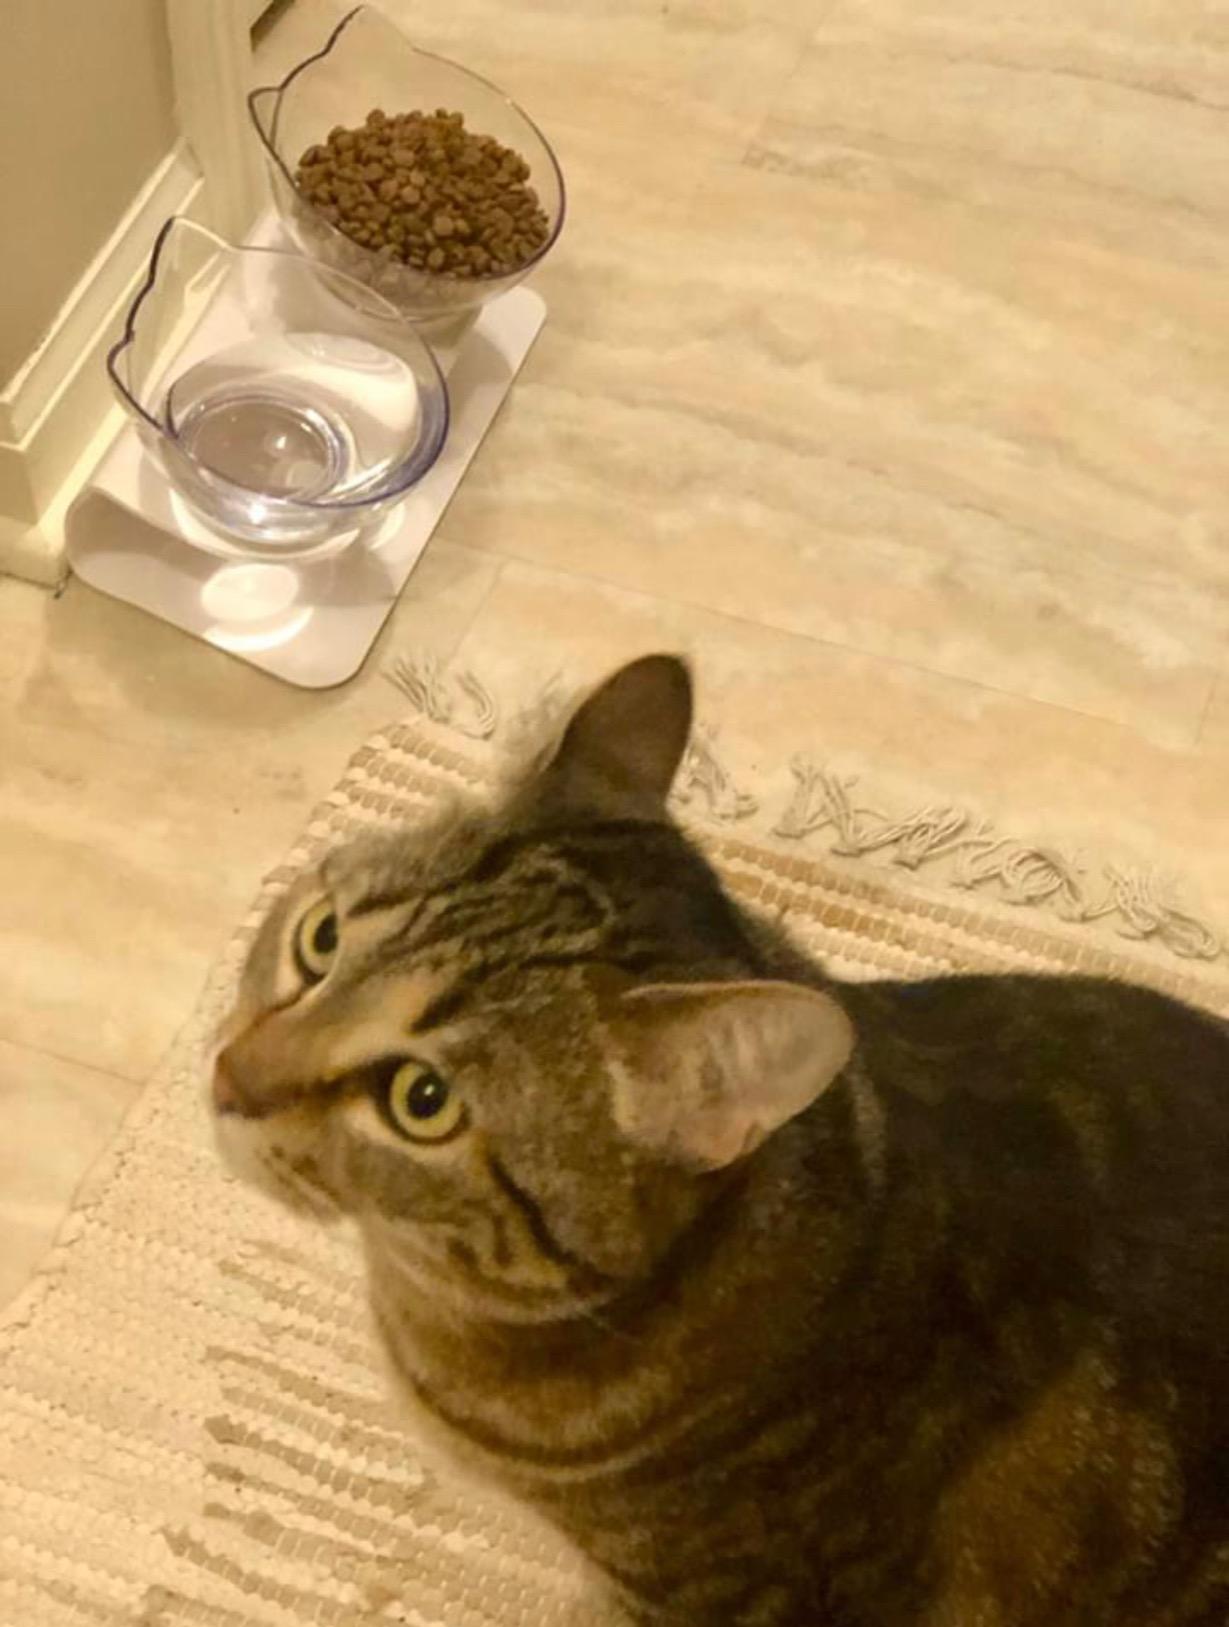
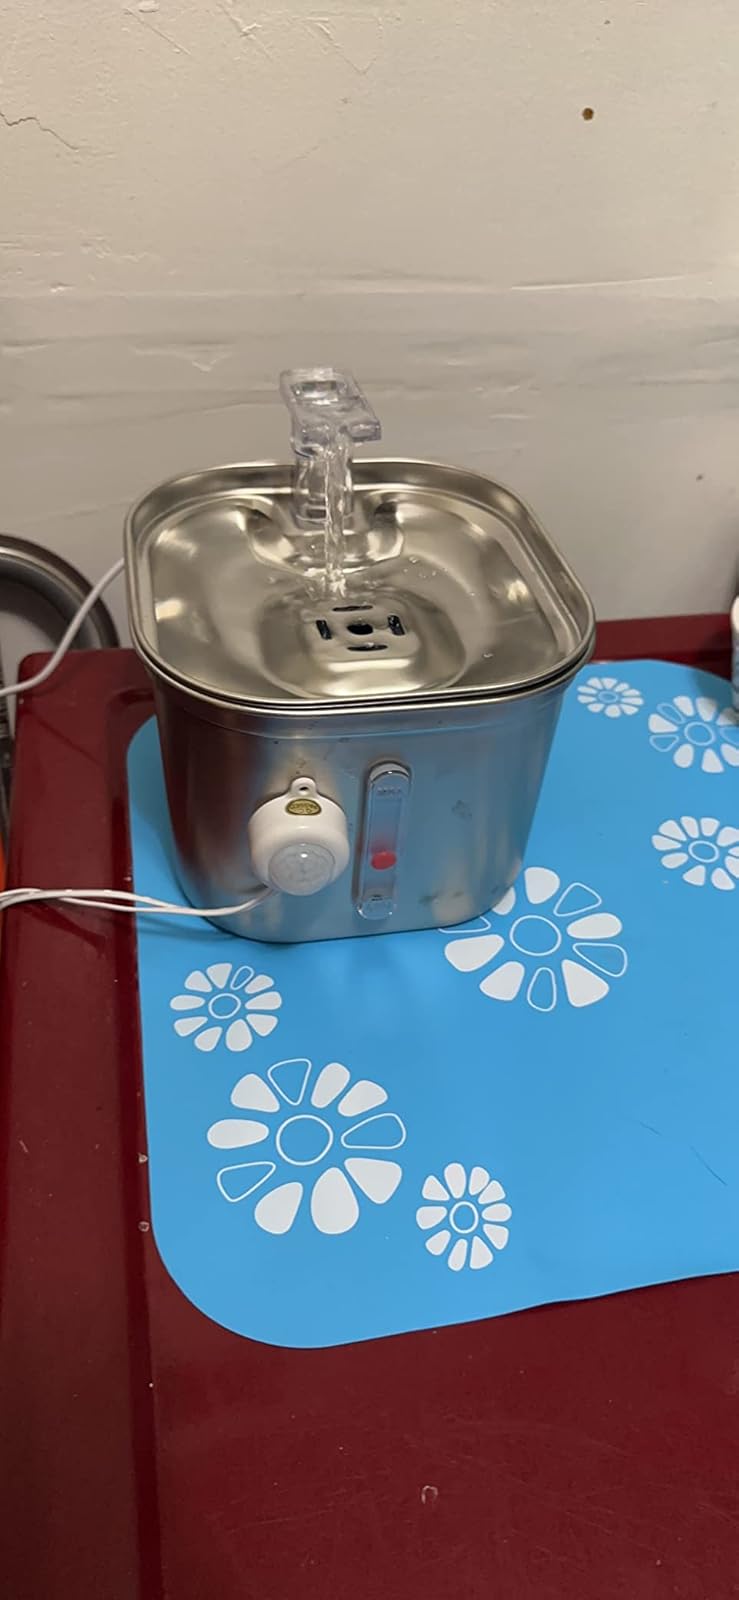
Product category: items_bowl
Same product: no